Newport Pagnell railway station

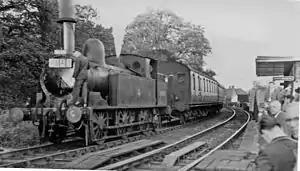
LNWR Webb Coal Tank No. 58887 at Newport Pagnell in 1954.

Newport Pagnell railway station was a railway station that served Newport Pagnell, Buckinghamshire, on the Wolverton–Newport Pagnell line. Opened in 1867 the station consisted of a brick built station building, and extensive goods facilities.